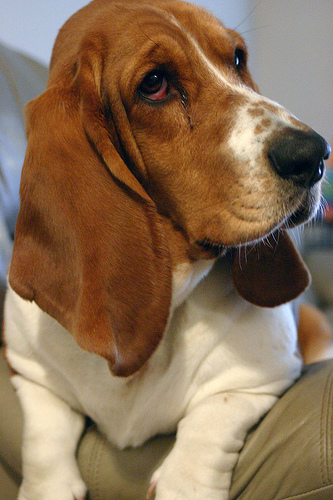
Breed: basset hound